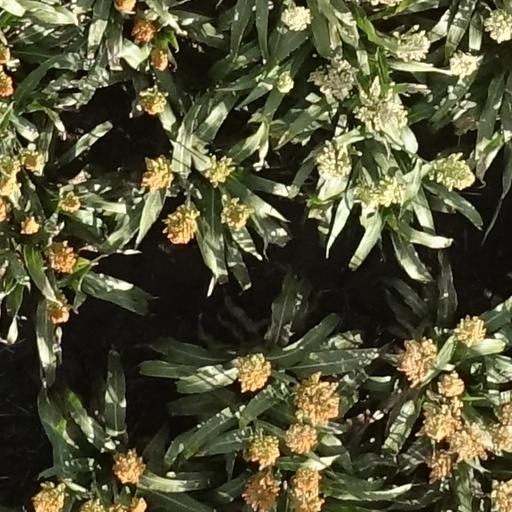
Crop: sorghum